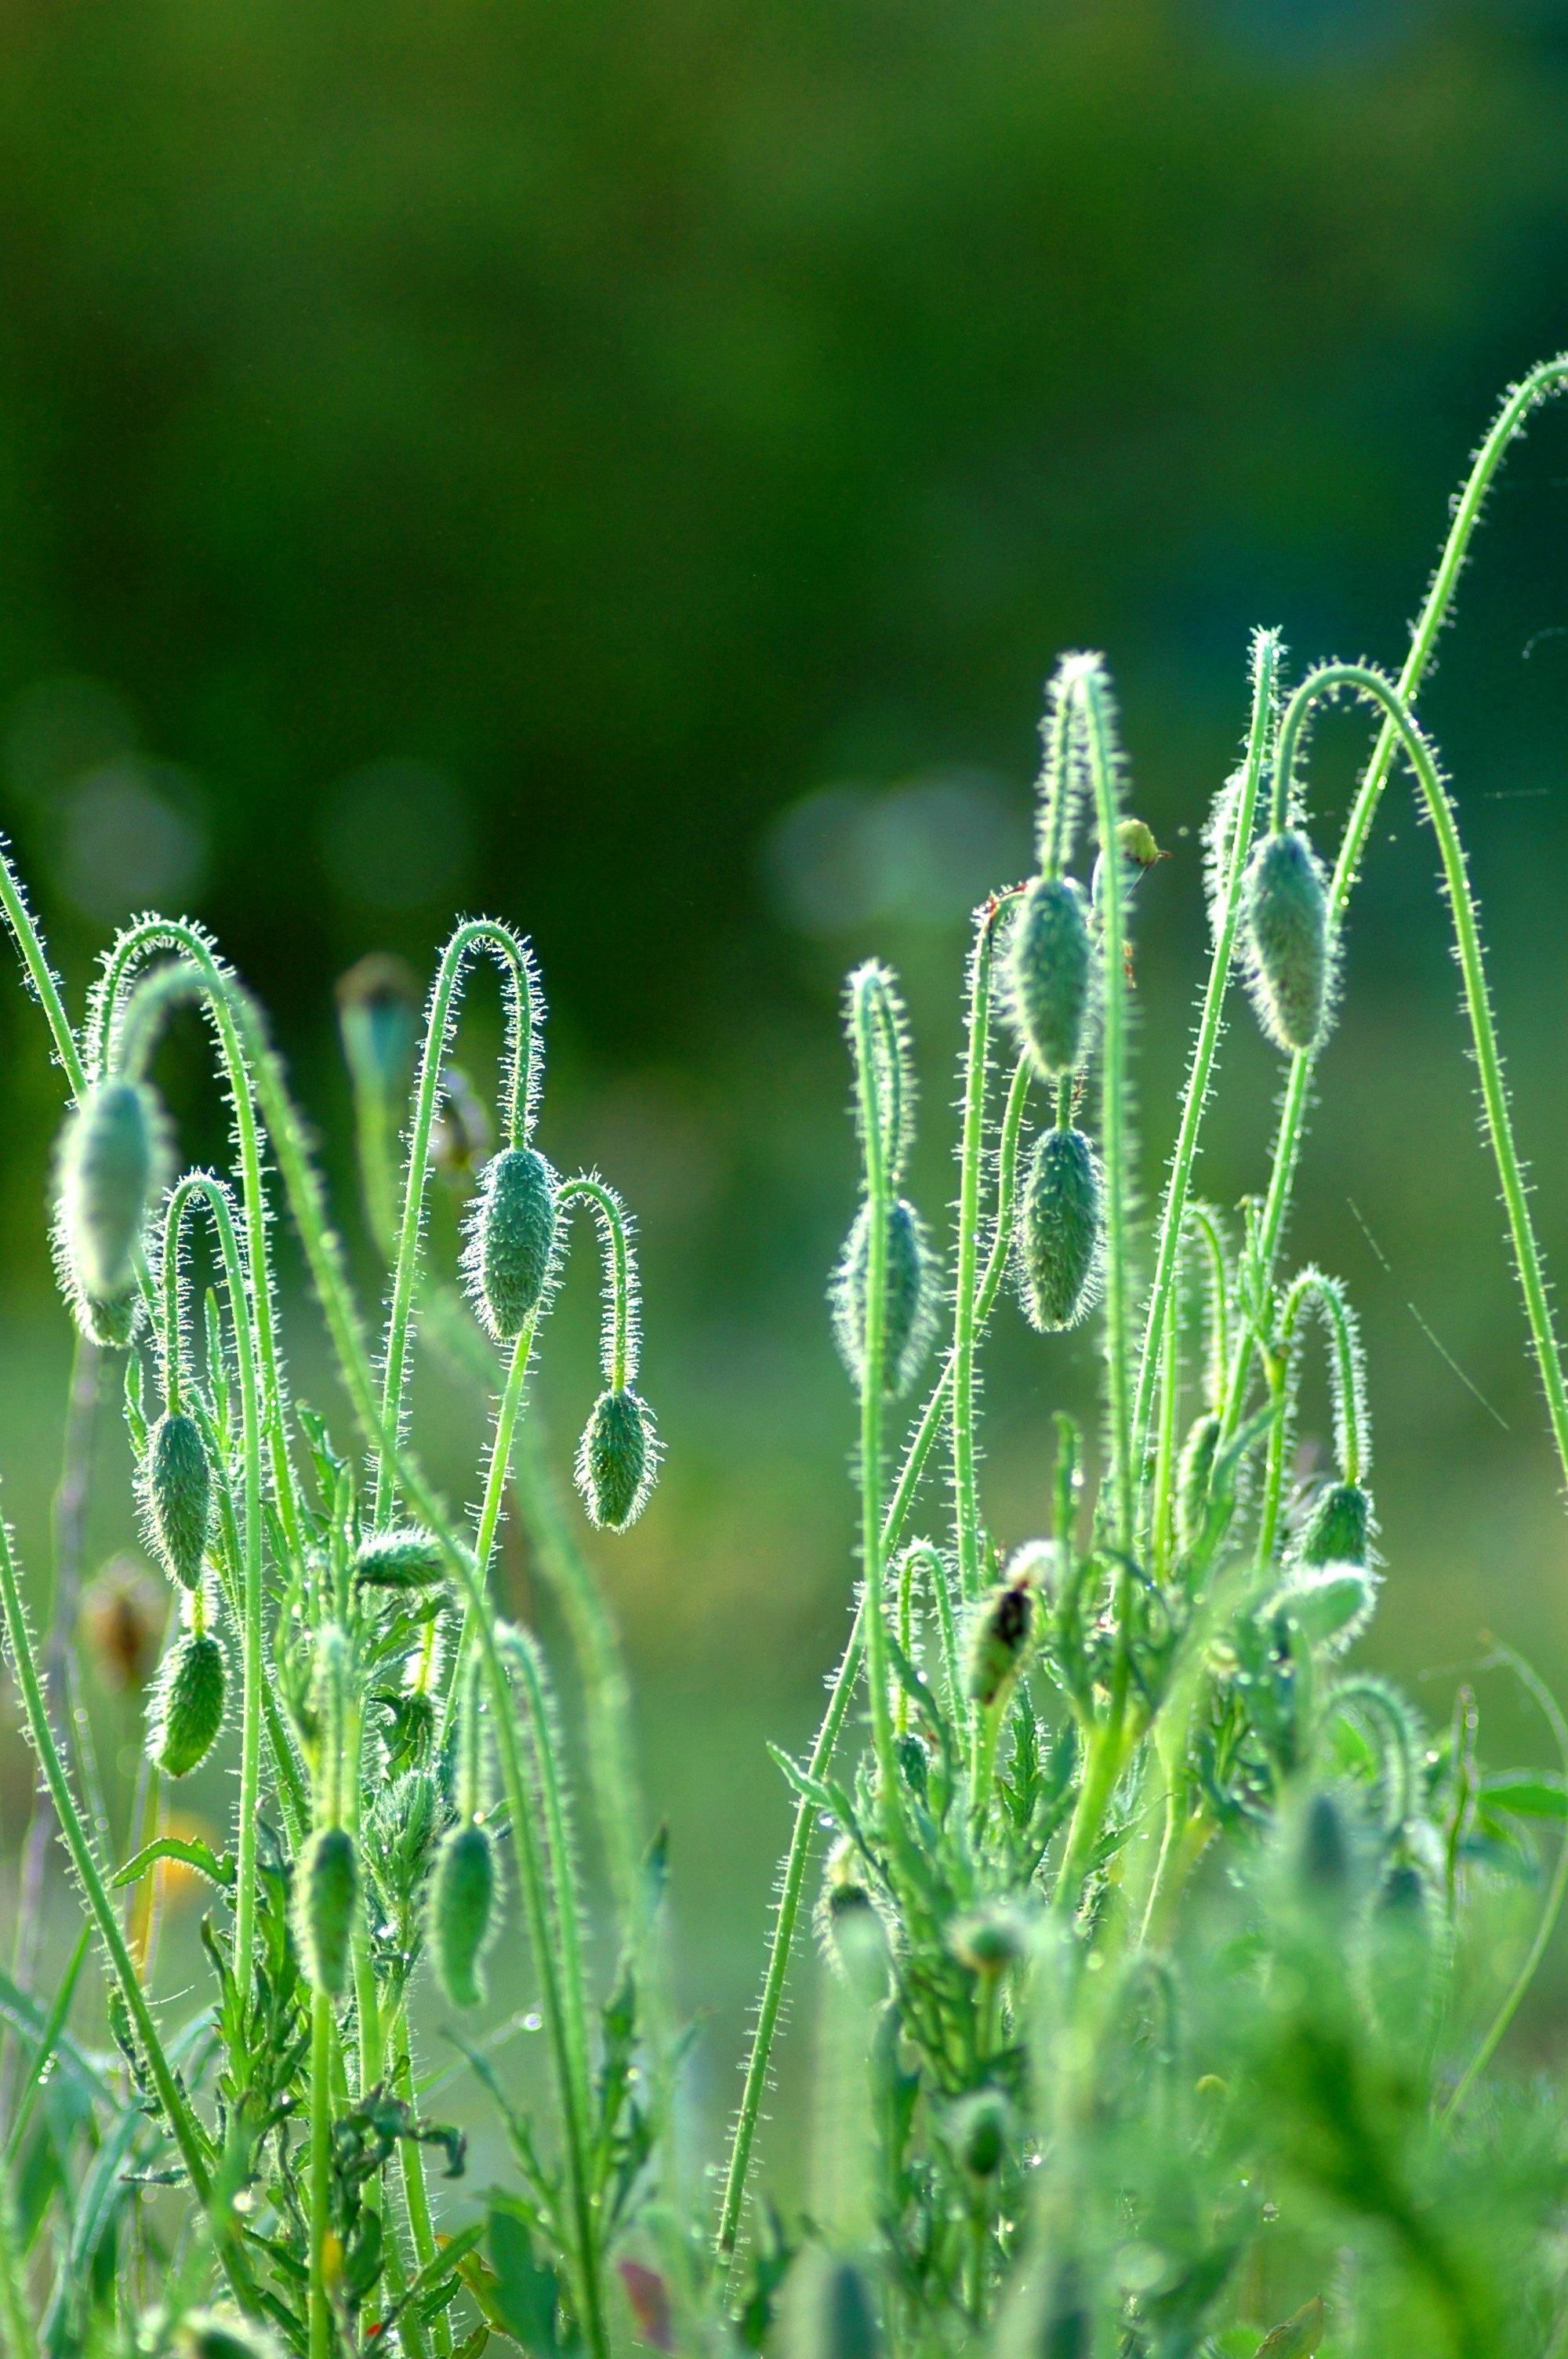
nature, grass, dew, plant, field, lawn, meadow, leaf, flower, frost, green, herb, flora, wildflower, close up, bud, moisture, macro photography, red weed, flowering plant, daisy family, annual plant, grass family, plant stem, land plant